Bouvet Island

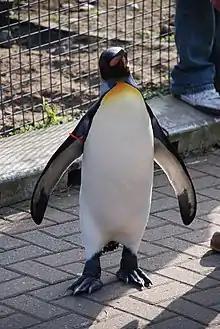
A king penguin in Edinburgh Zoo named Maj. Gen. Sir Nils Olav, Baron of the Bouvet Islands

A king penguin in Edinburgh Zoo, Major General Sir Nils Olav III, carries the title "Baron of the Bouvet Islands".